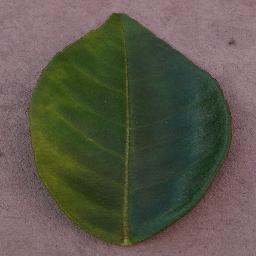
Label: Orange___Haunglongbing_(Citrus_greening)